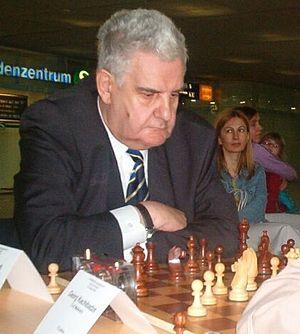
Hans-Joachim “Hajo” Seppelt est un journaliste et écrivain allemand. Il est considéré comme un expert sur le dopage en Allemagne et dans les sports internationaux.